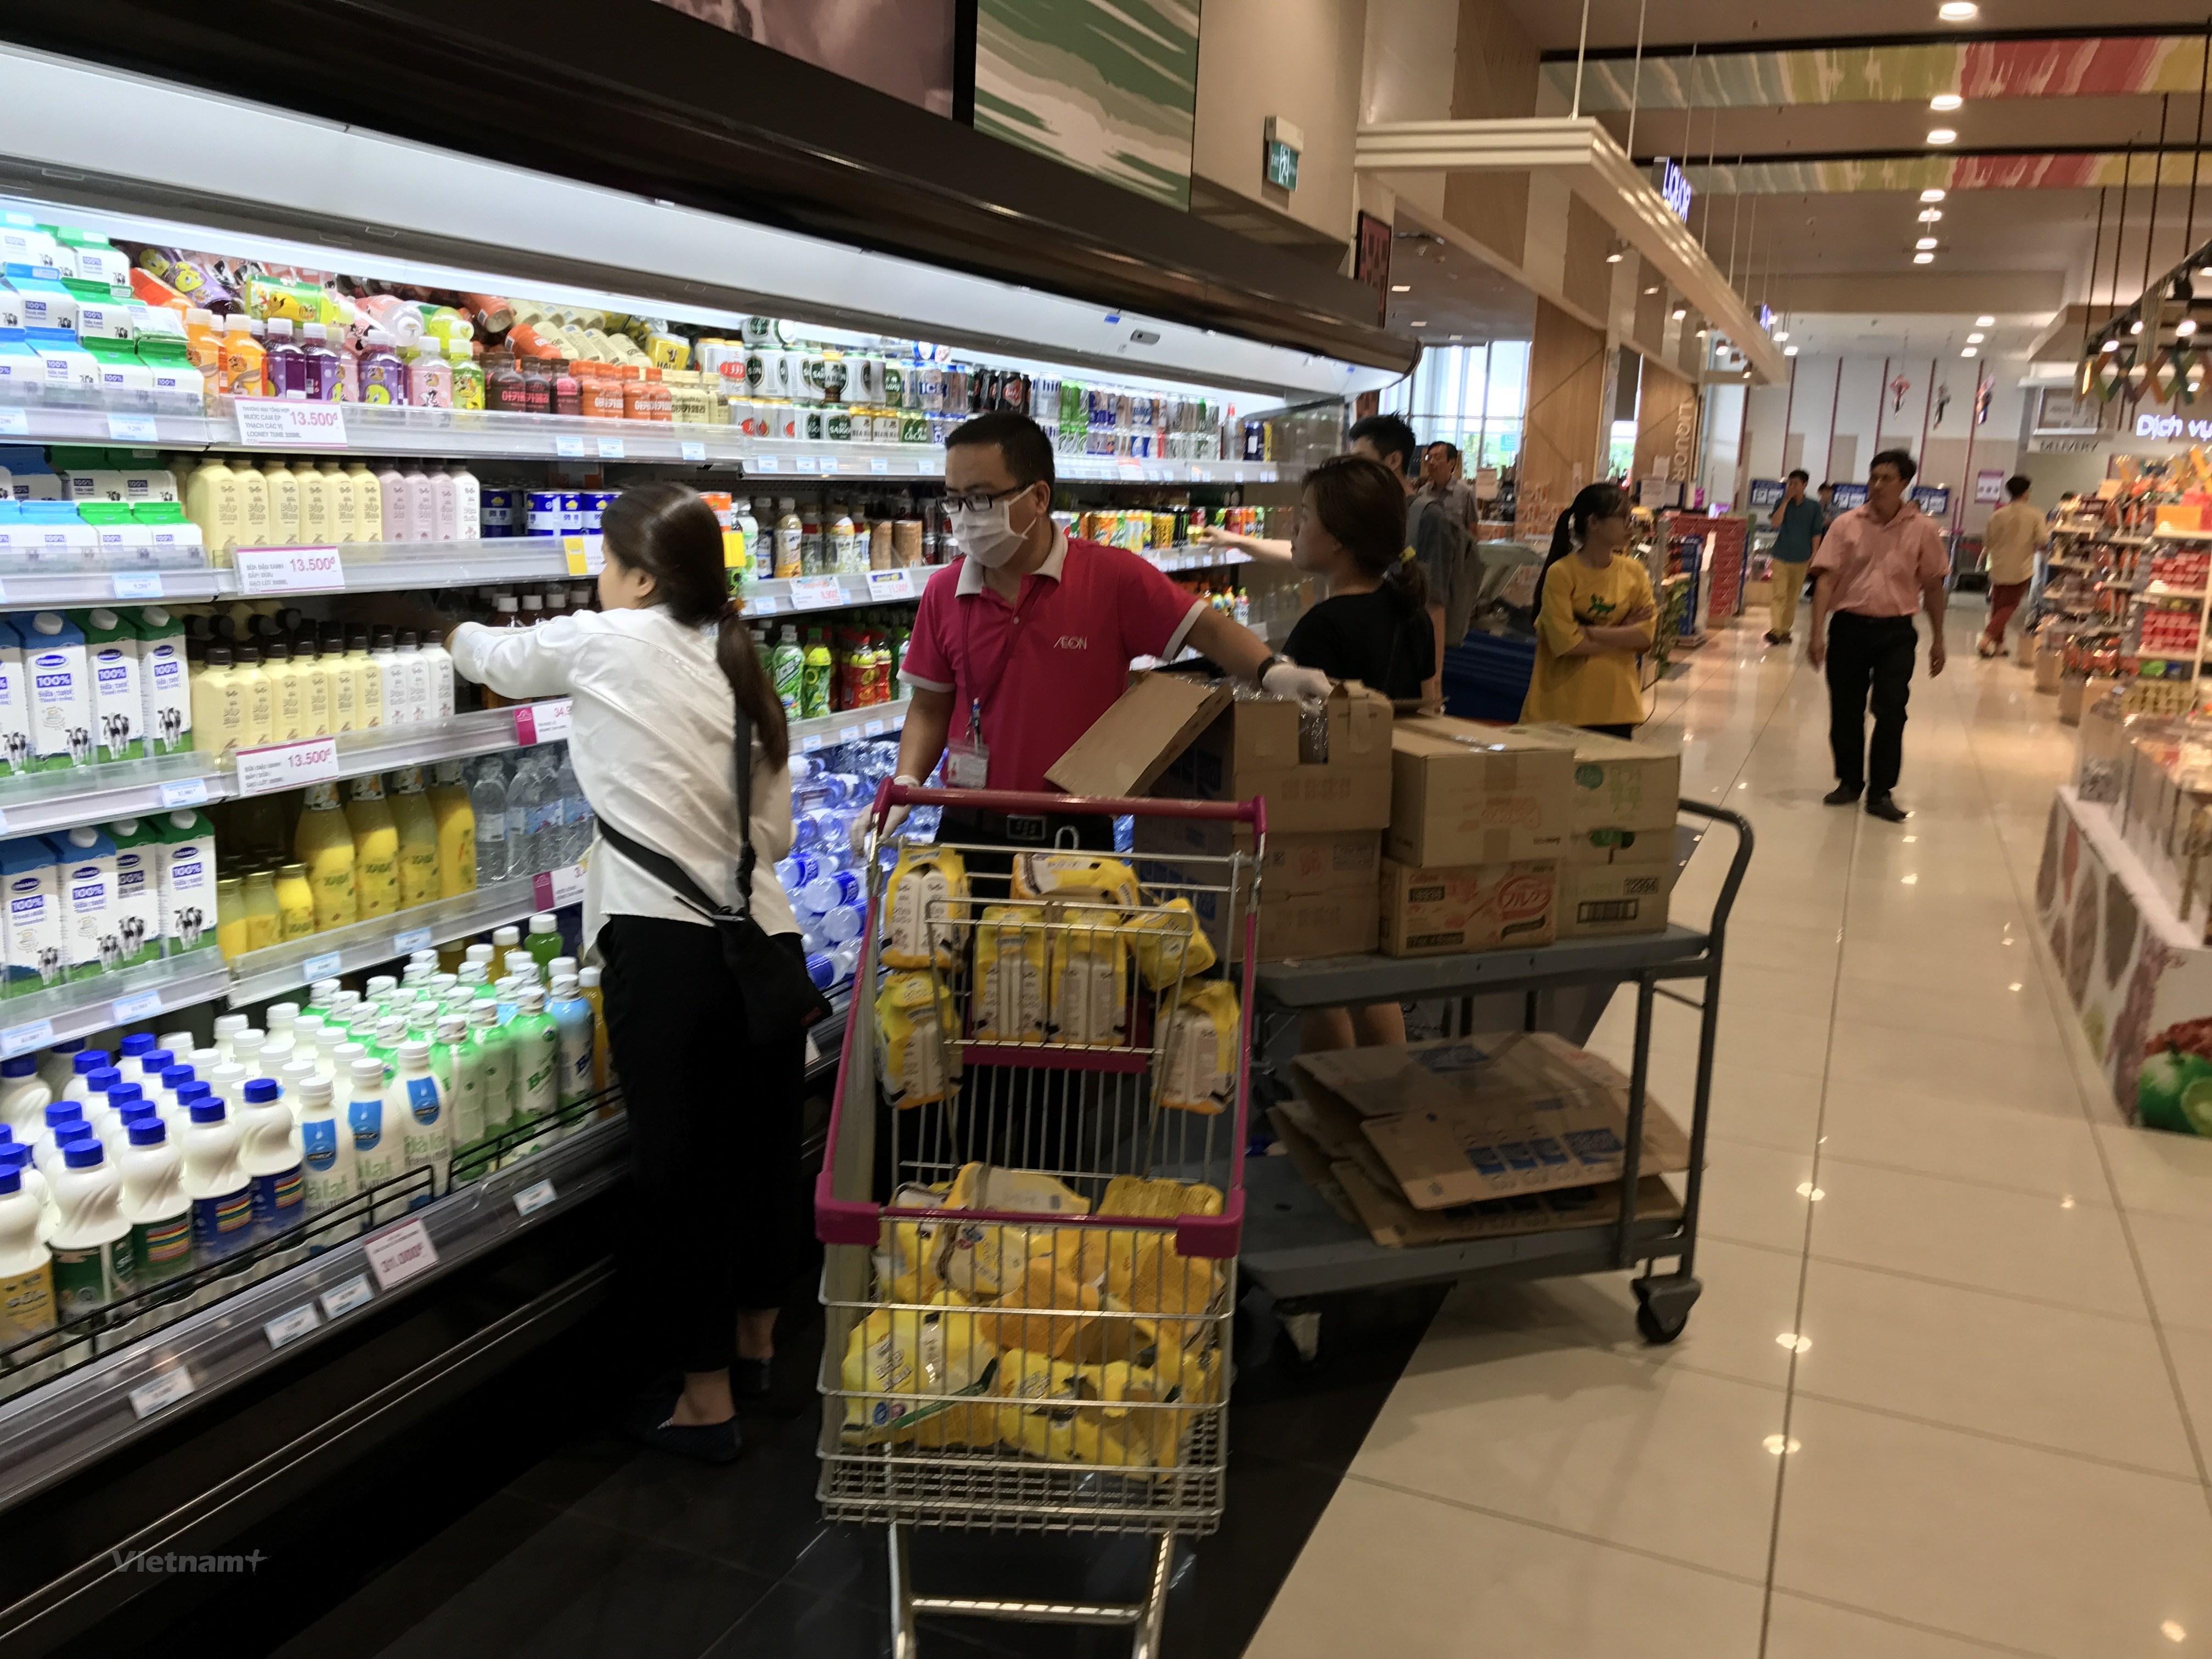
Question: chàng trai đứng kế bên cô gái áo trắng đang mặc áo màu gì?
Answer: đang mặc áo màu đỏ